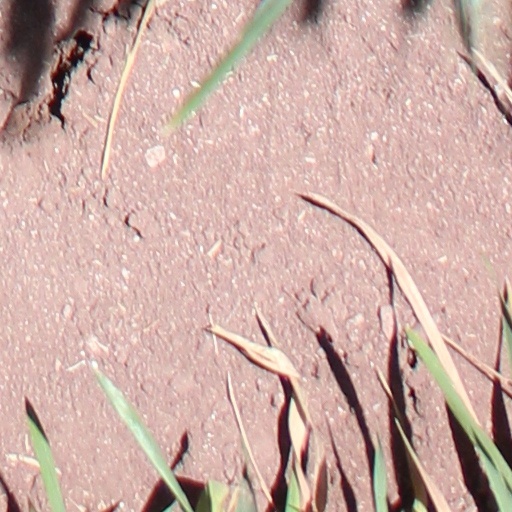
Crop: wheat